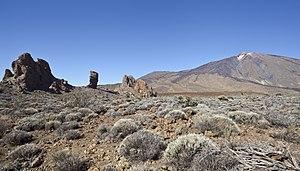
Les Roques de García sont des formations rocheuses d'Espagne situées dans les îles Canaries, sur Tenerife, à l'intérieur de la caldeira de las Cañadas. Elles comprennent notamment le Roque Cinchado.